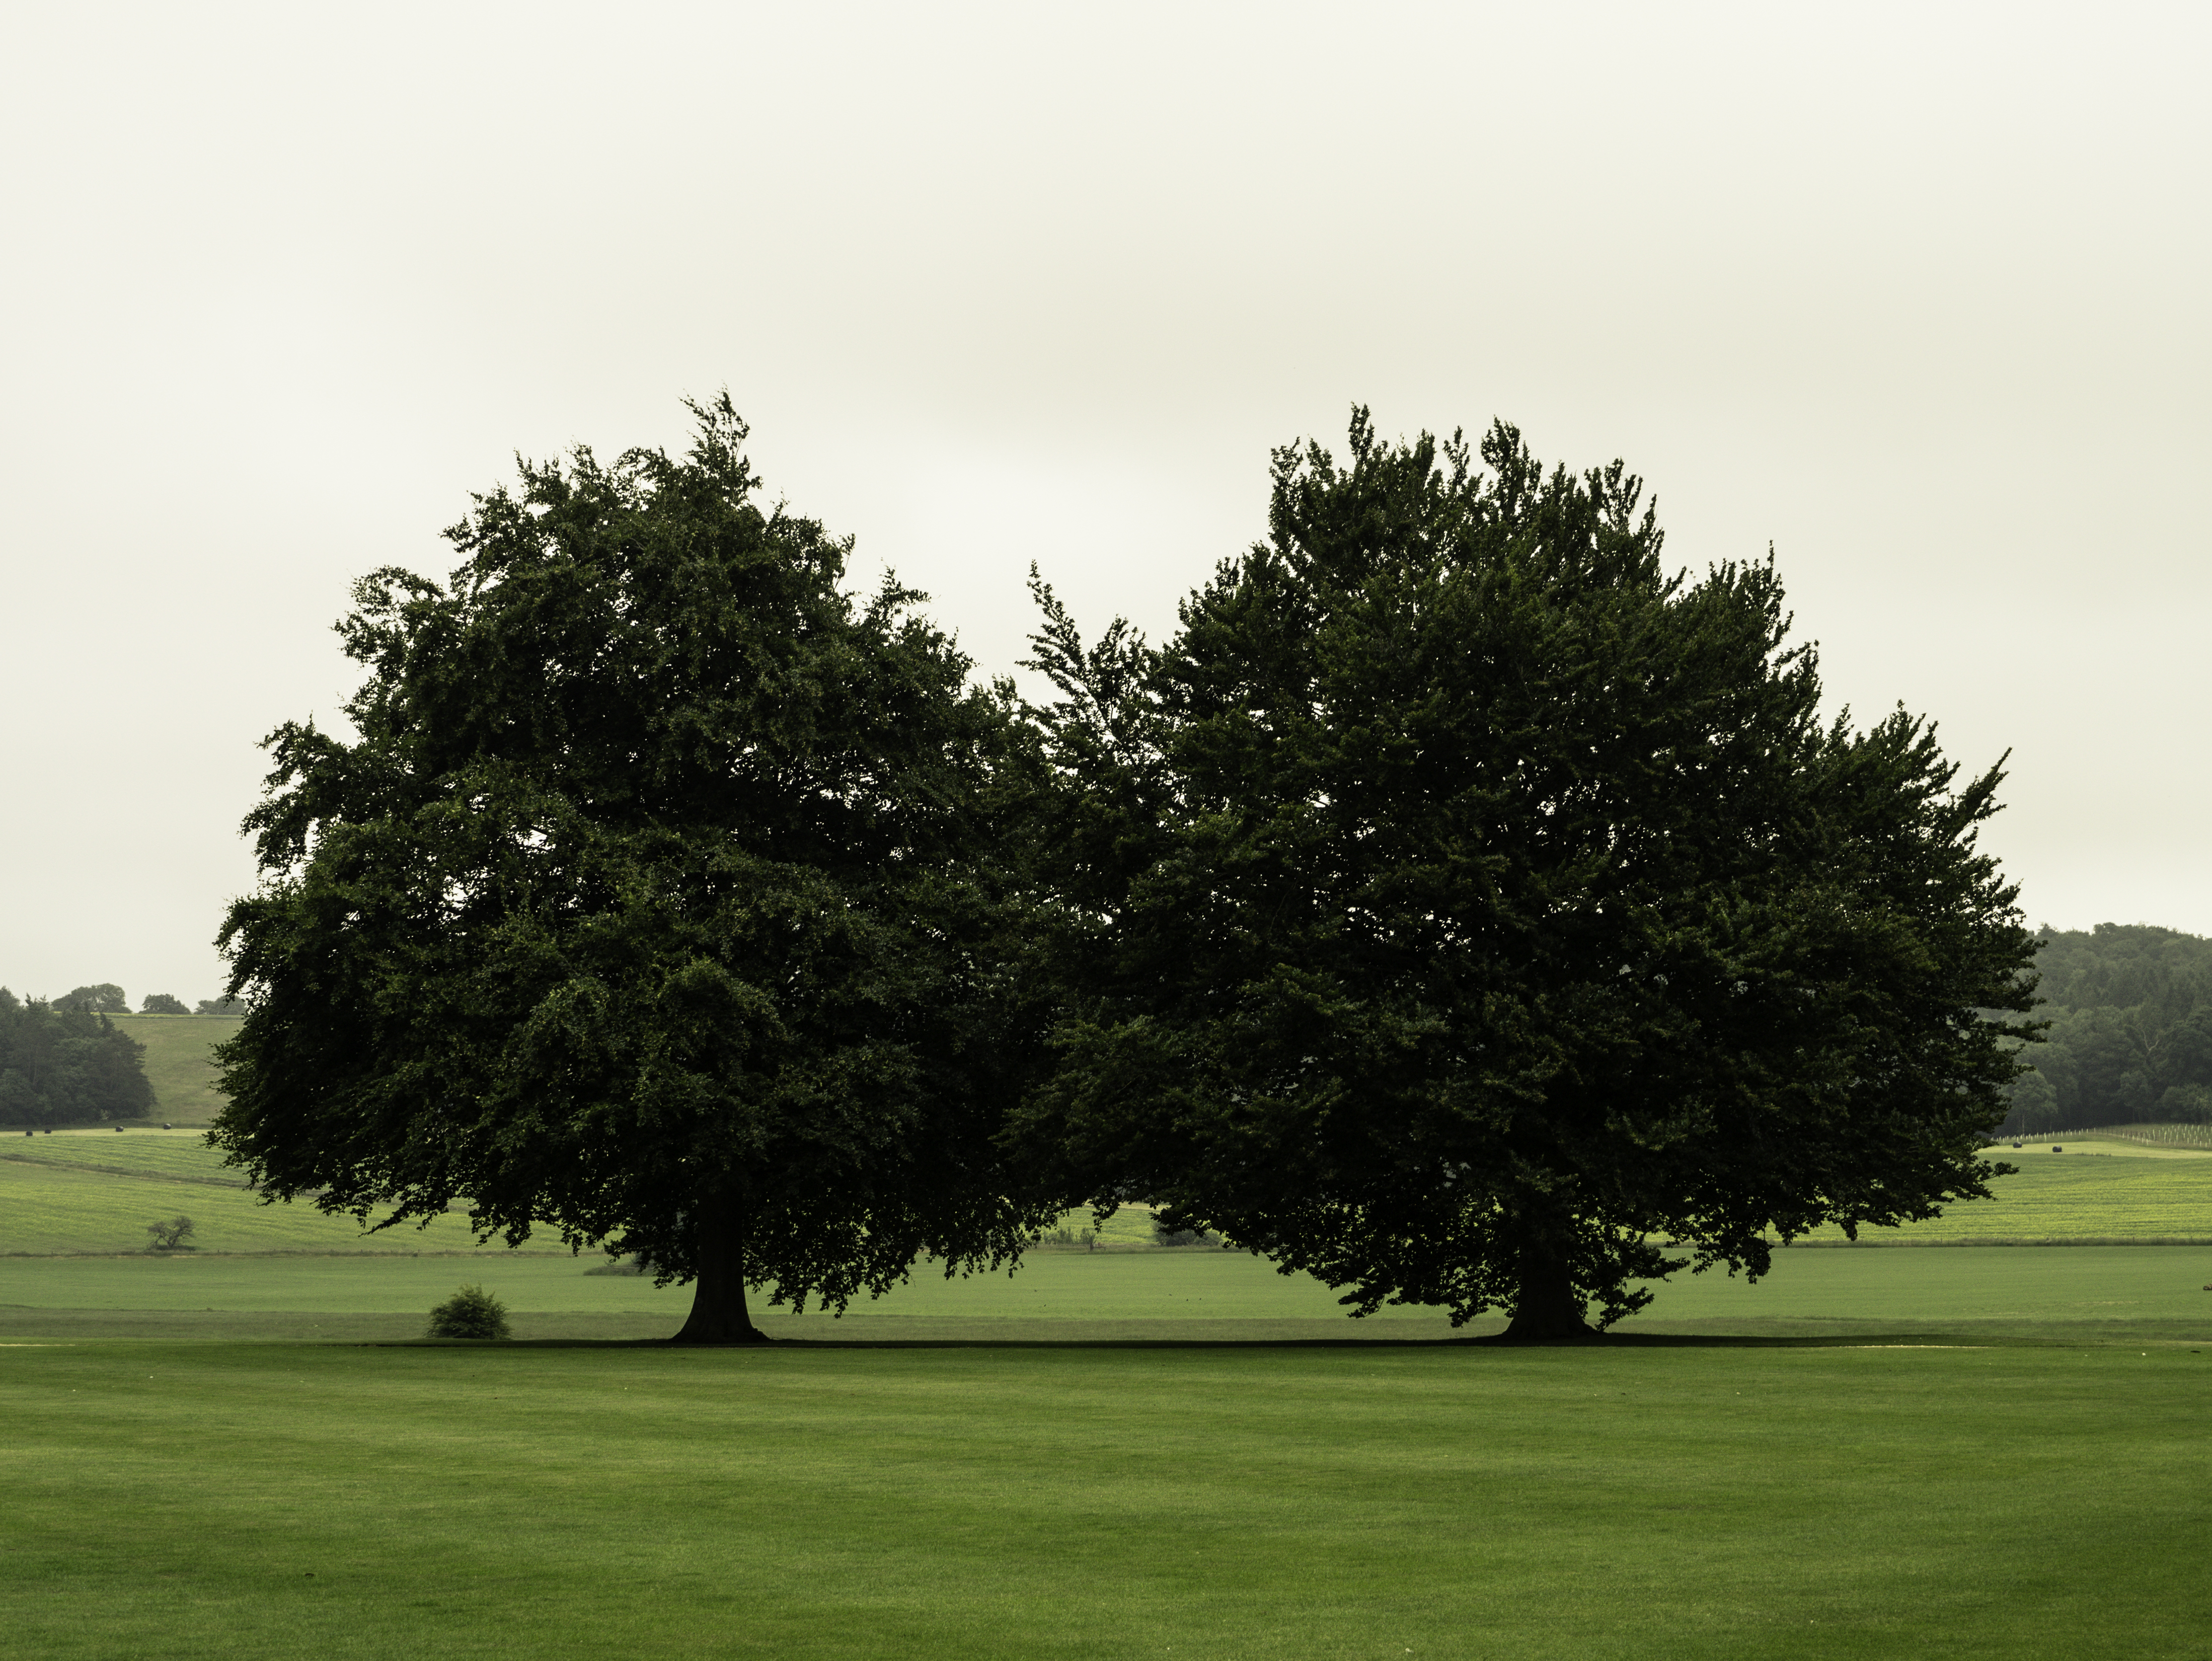
twin, trees, tree, green, woody plant, natural landscape, plant, sky, grass, atmospheric phenomenon, grassland, pasture, plain, sport venue, lawn, land lot, meadow, landscape, park, golf course, oak, cypress family